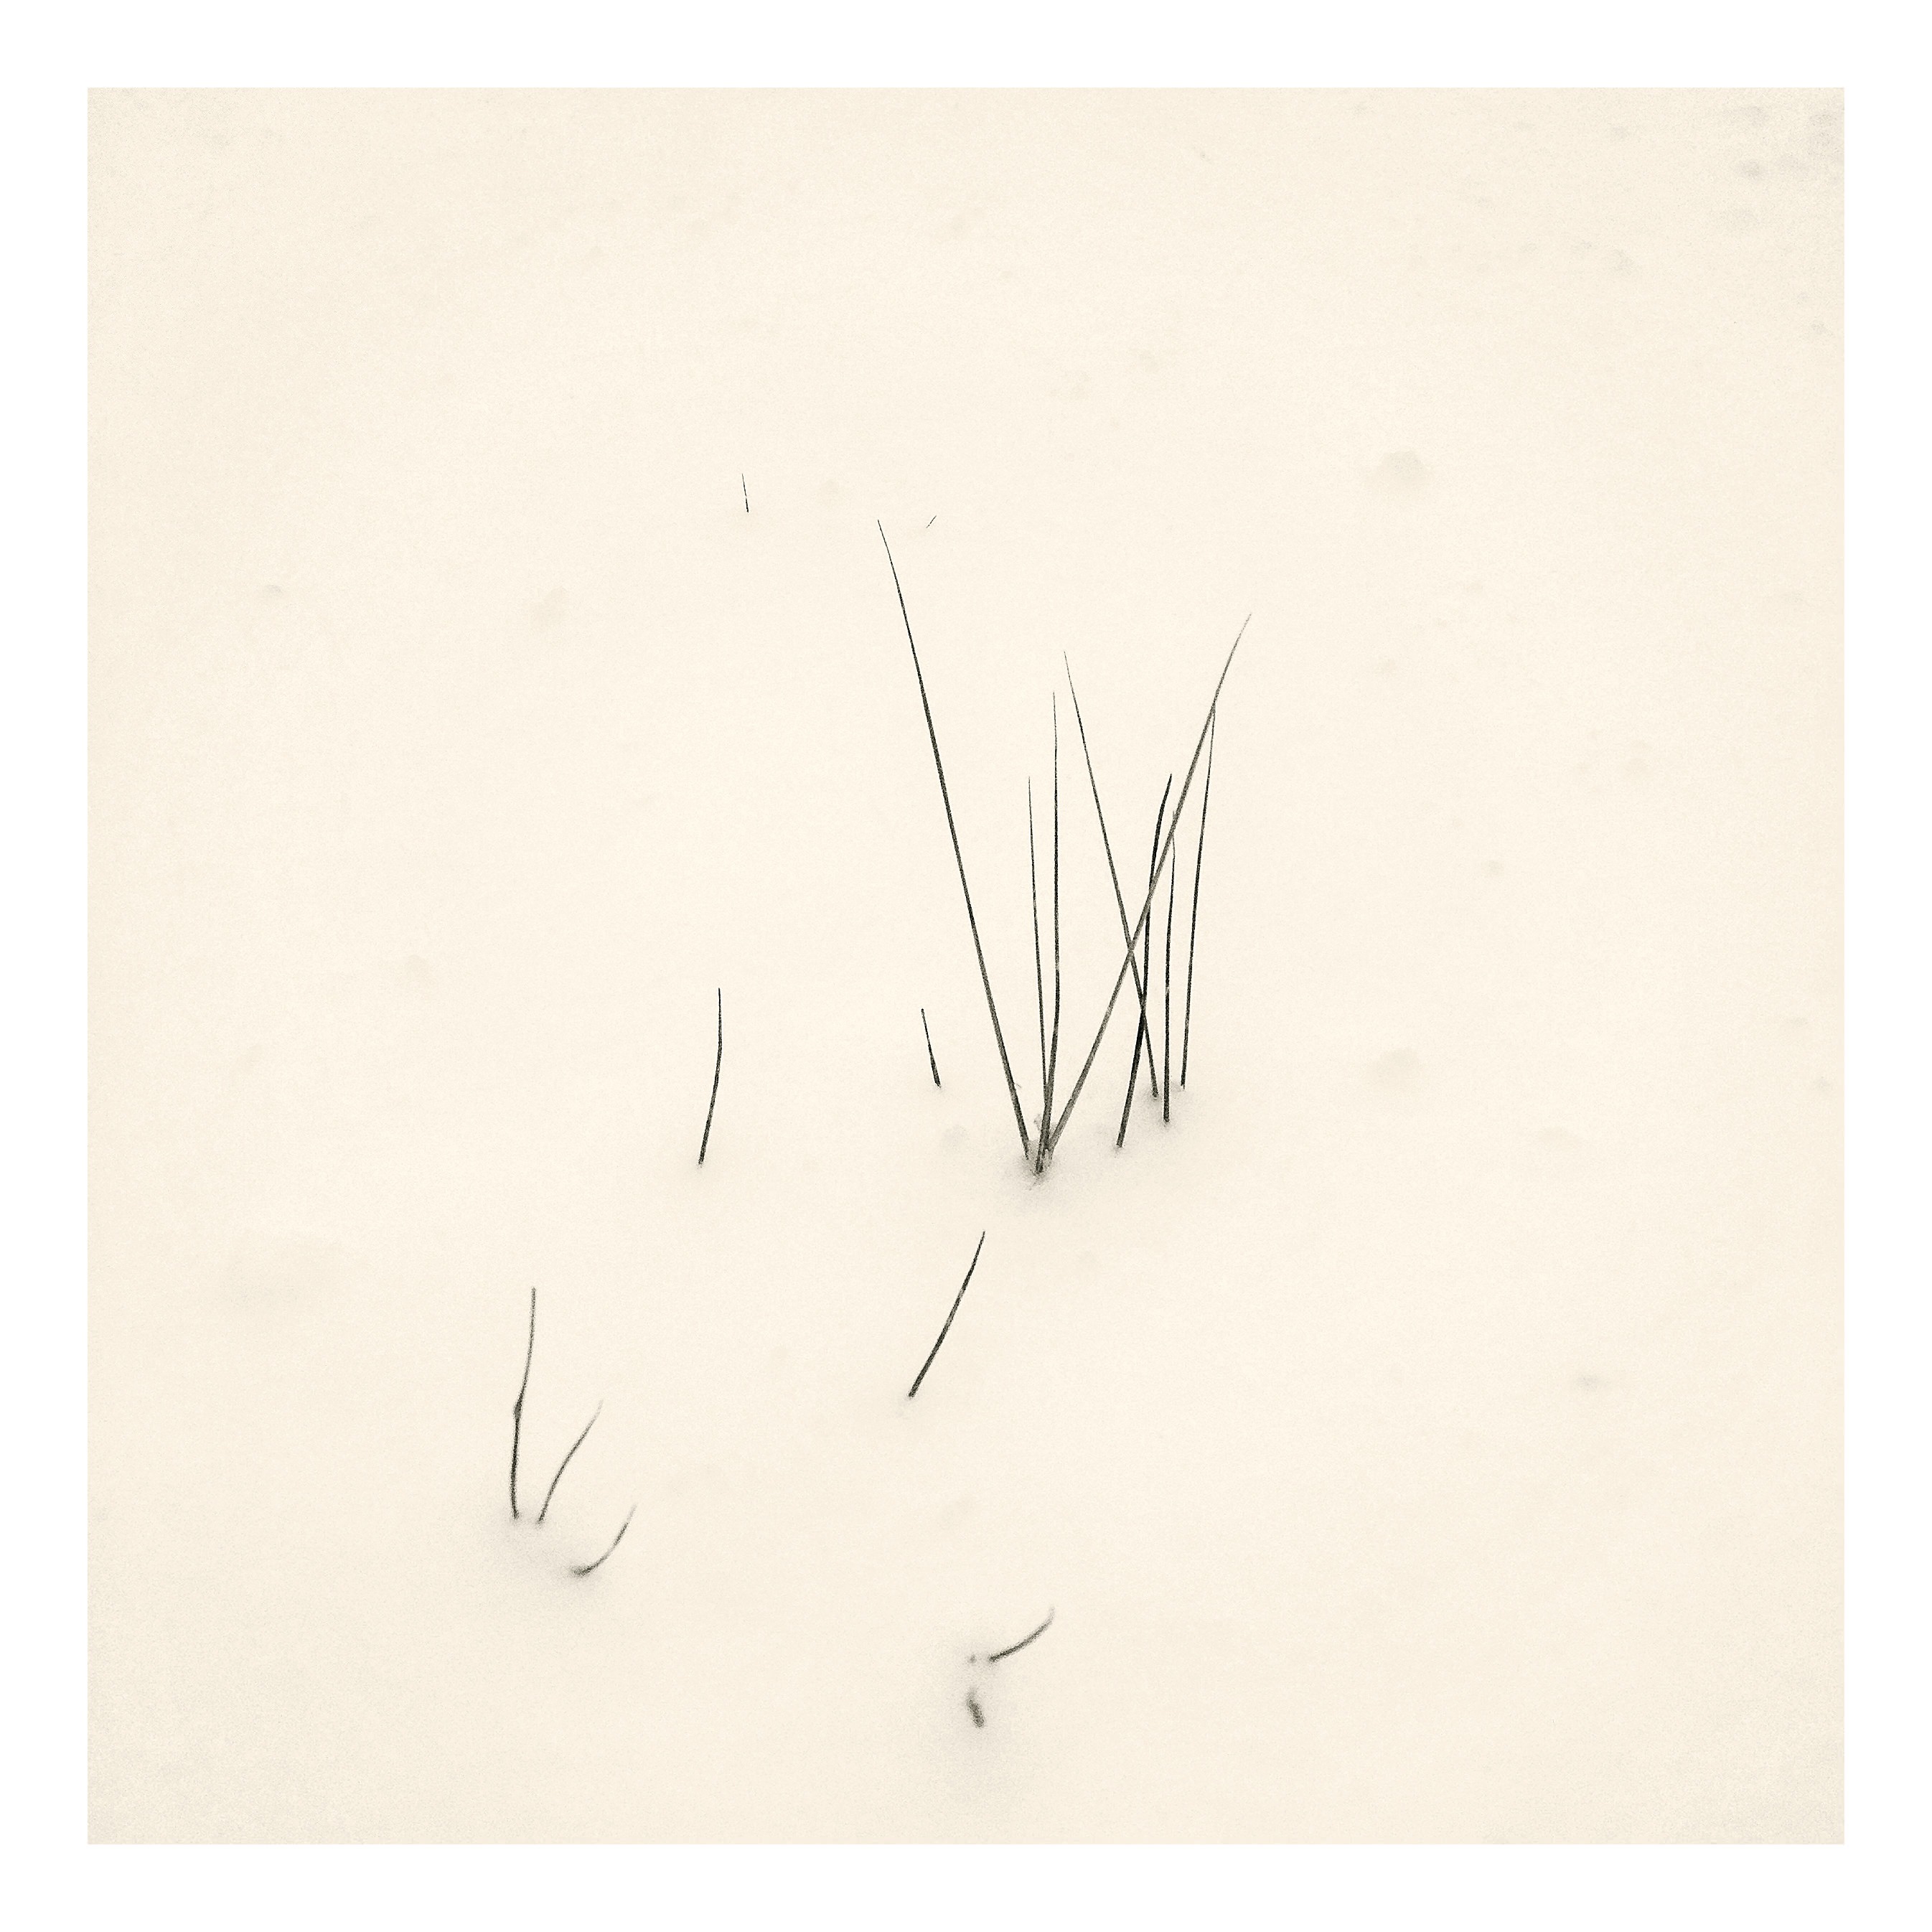
writing, snow, winter, line, sketch, drawing, shrubs, calligraphy, shape, wintry